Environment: real
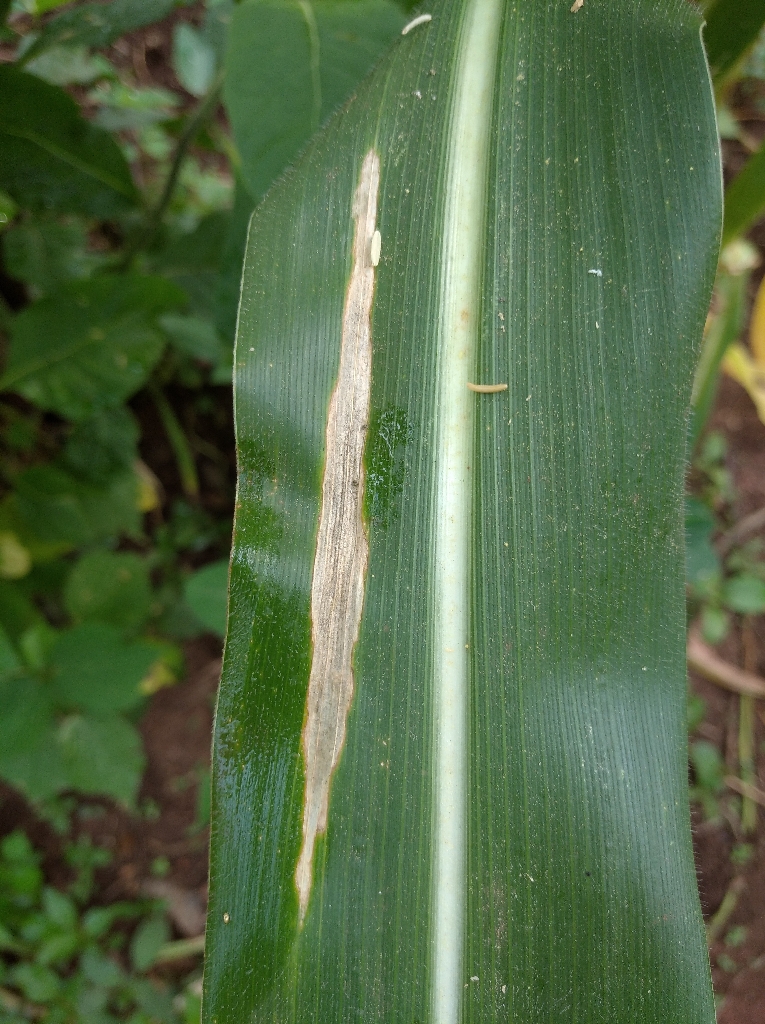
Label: northern_corn_leaf_blight